Polish–Lithuanian Commonwealth

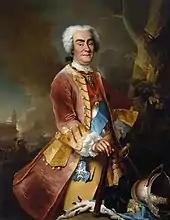
Augustus II the Strong, King of Poland and Elector of Saxony, wearing the Order of the White Eagle which he established in 1705.

The Commonwealth's power and stability began waning after a series of blows during the following decades. Władysław's brother, John II Casimir, proved to be weak and impotent. The multicultural and mega-diverse federation already suffered domestic problems. As persecution of religious and ethnic minorities strengthened, several groups started to rebel.